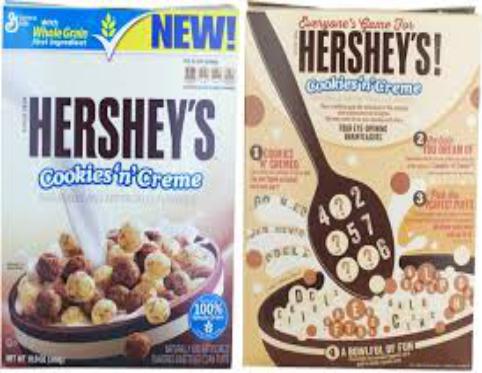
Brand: Hershey's Cookies 'n' Creme
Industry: Food